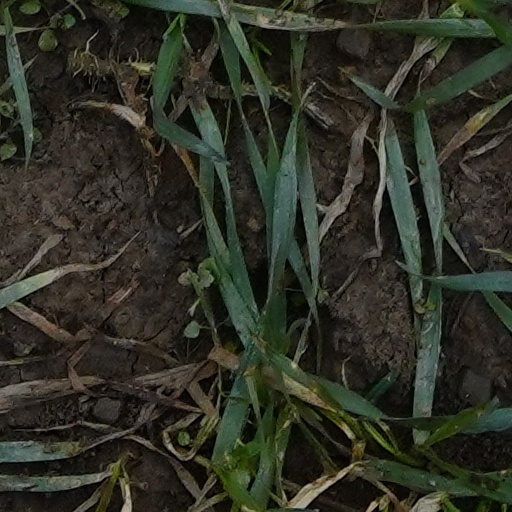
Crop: wheat